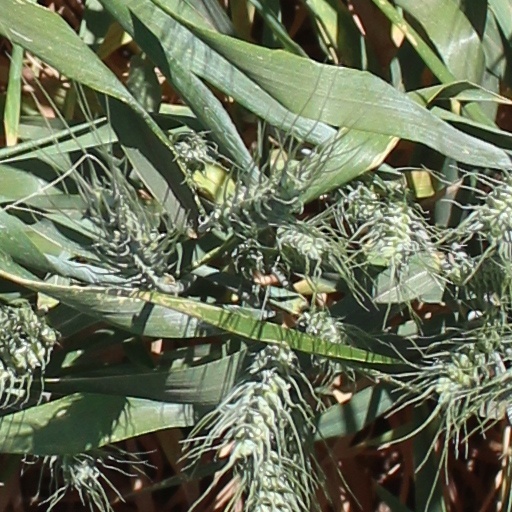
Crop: wheat